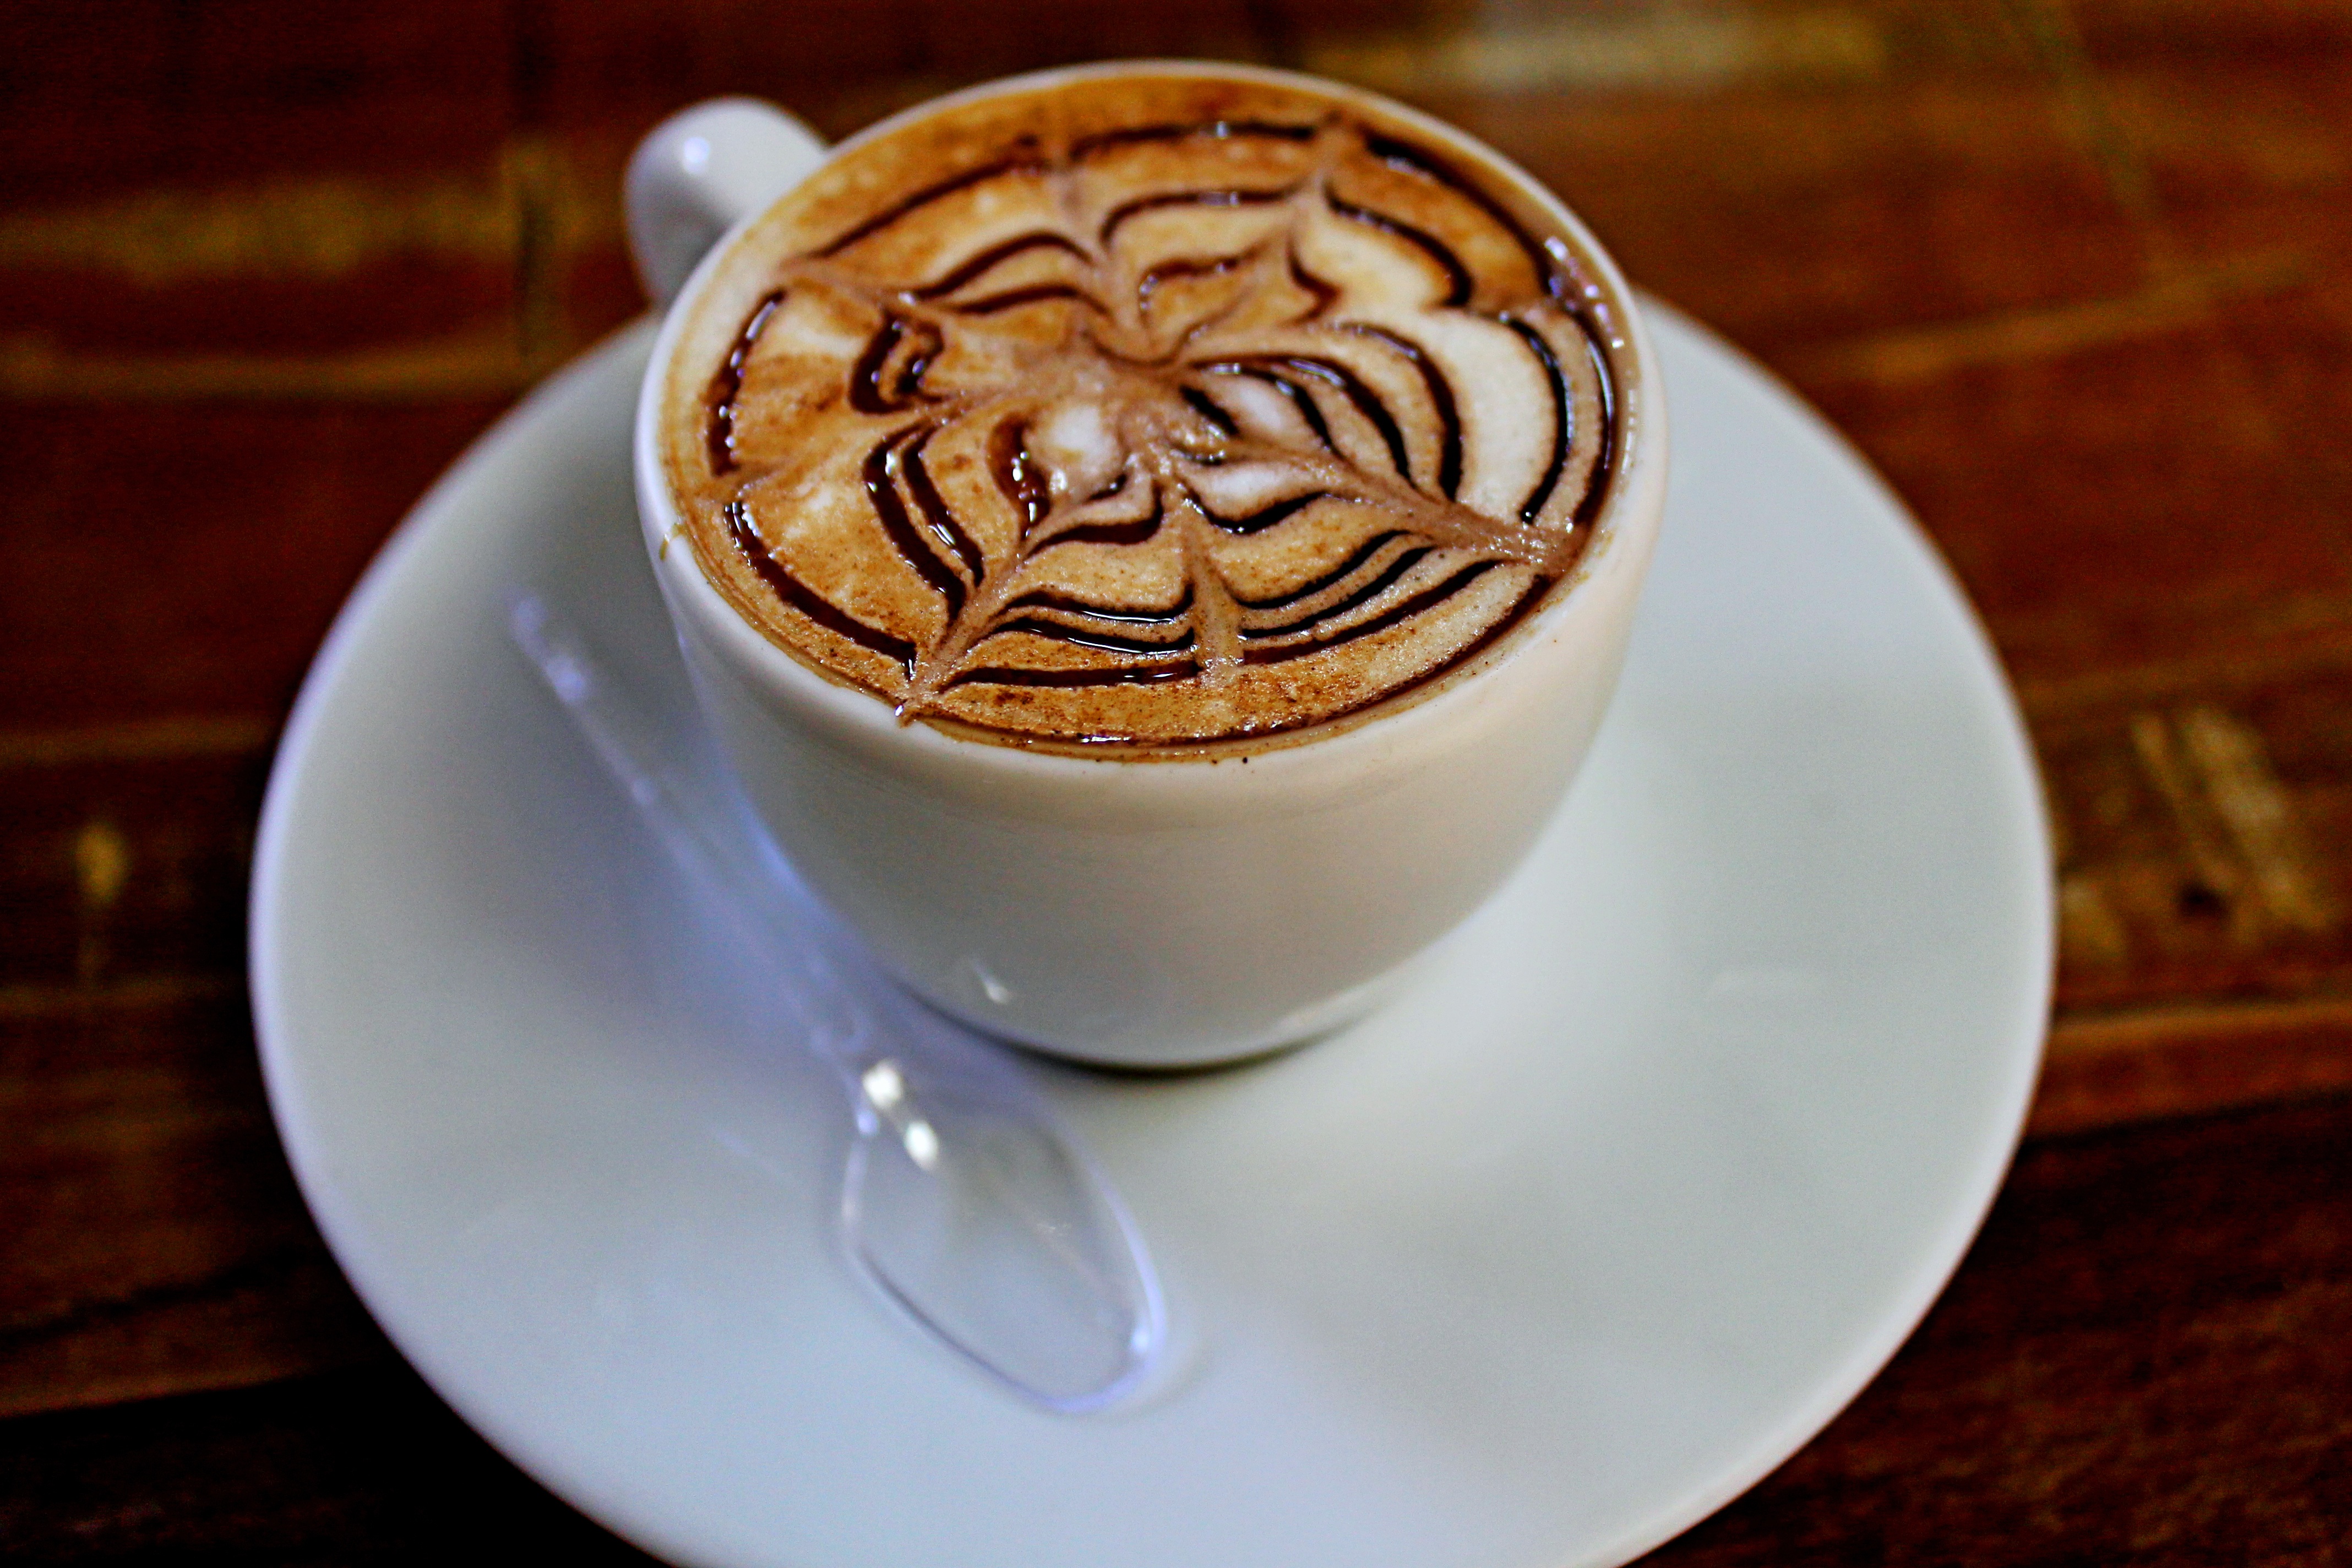
coffee, cup, latte, cappuccino, drink, coffee cup, caffeine, flavor, flat white, caf au lait, cup of cafe, caf decorated, porcelain cup, coffee designed, cortado, caff macchiato, mocaccino